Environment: real
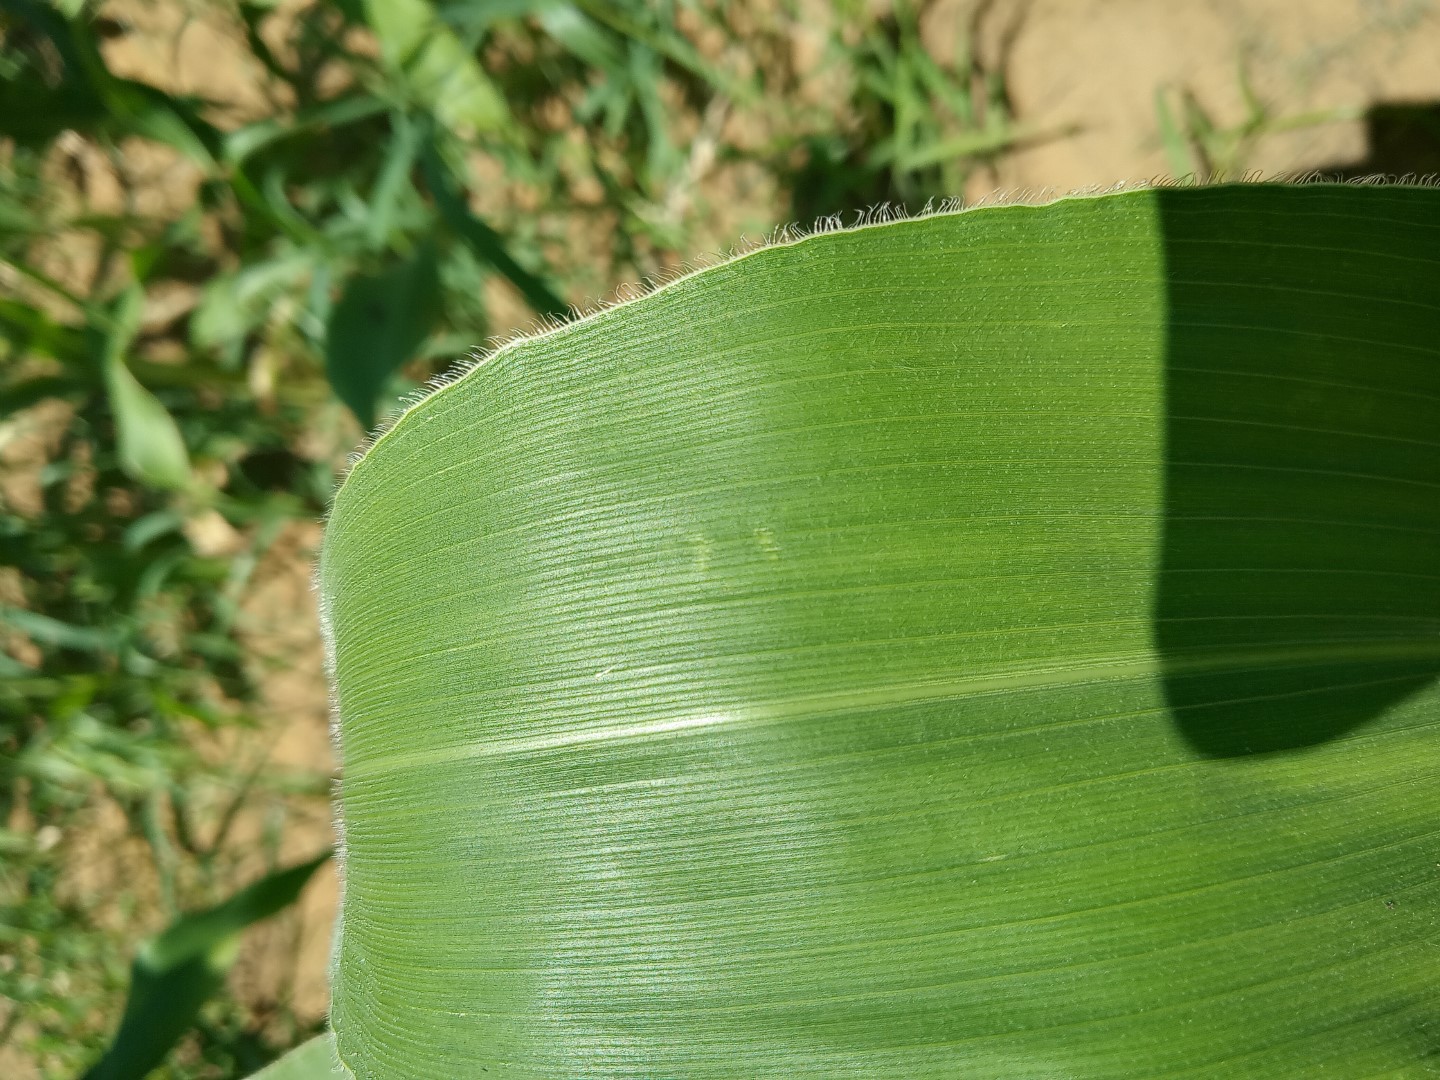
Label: healthy